Rollins Tars football

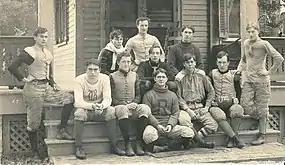
Rollins team of 1904

Rollins fielded its first football team in 1904.